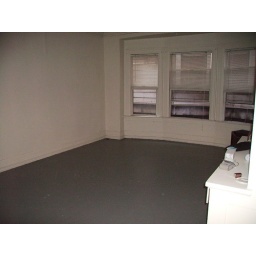
This is my bedroom / living room. The futon is now by the window and my bed is opposite it.